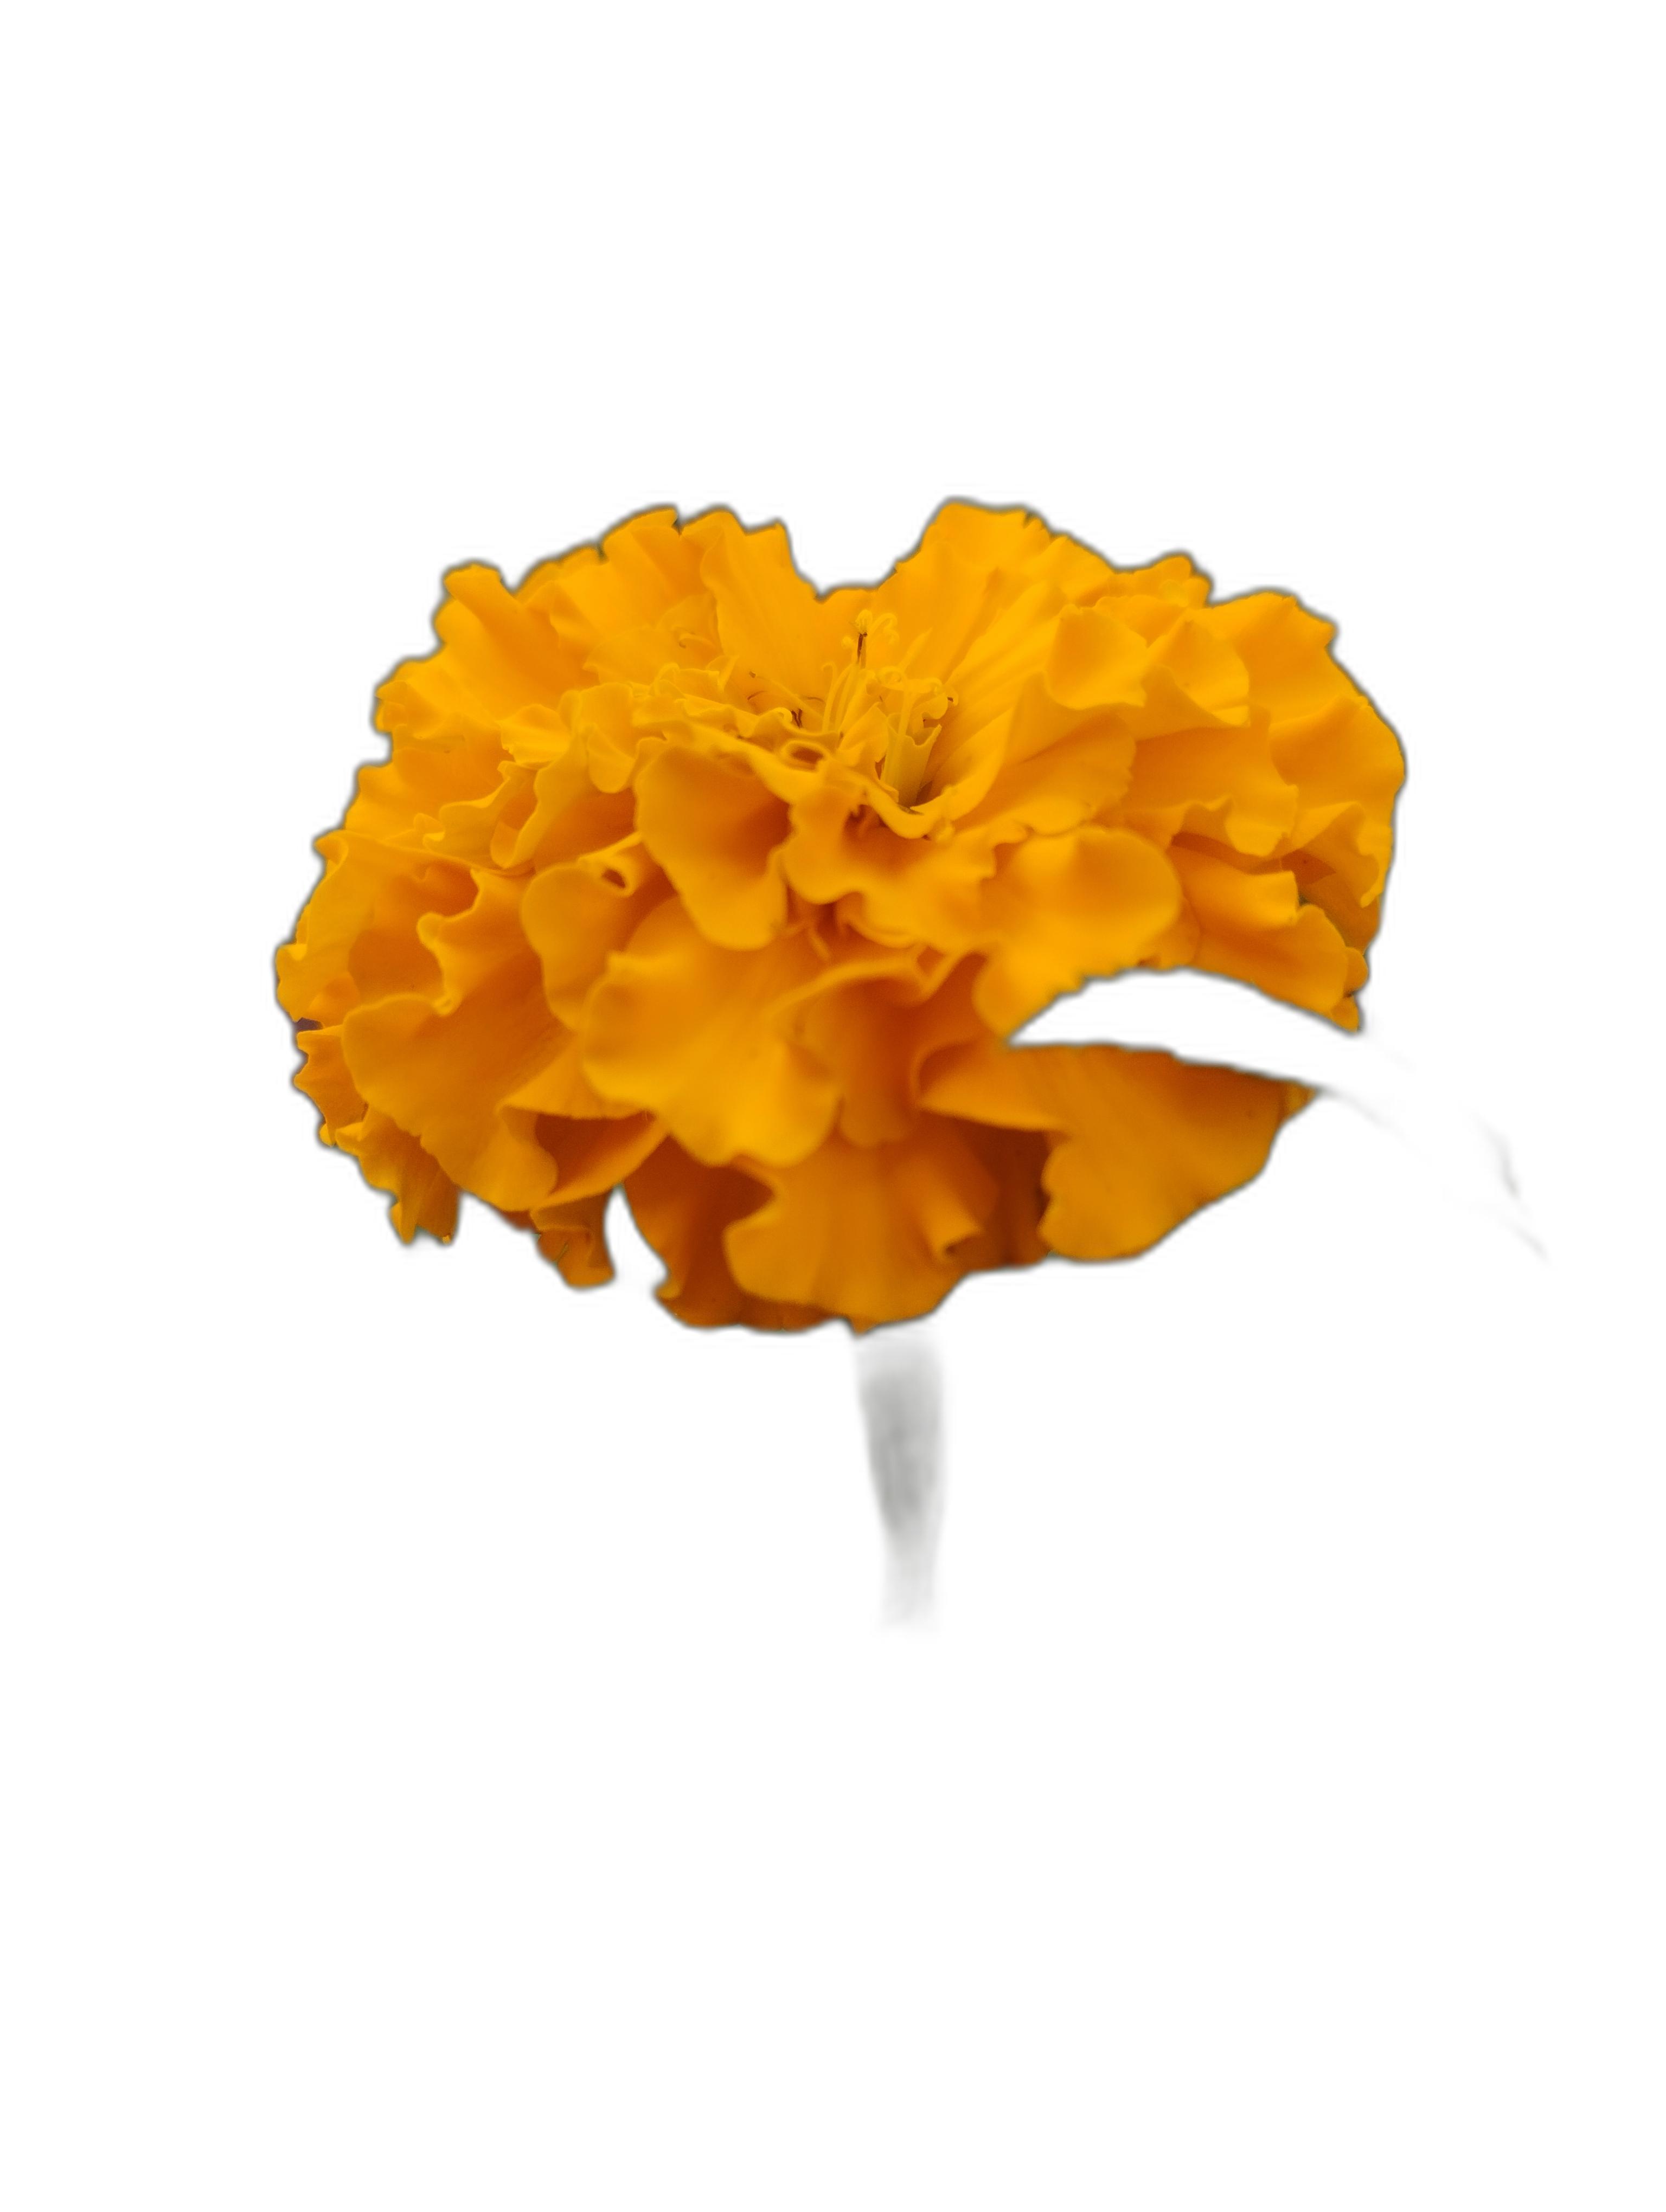
Label: Marigold